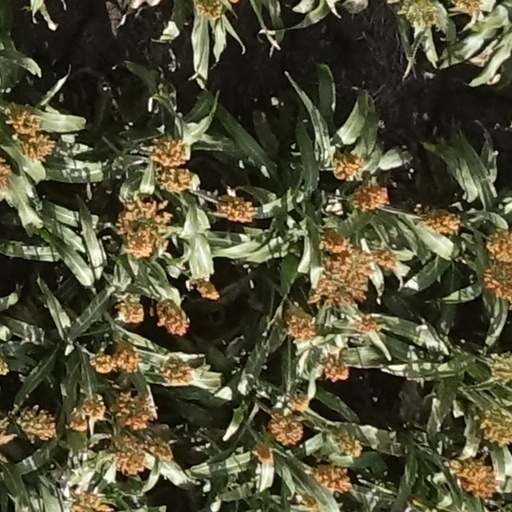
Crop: sorghum